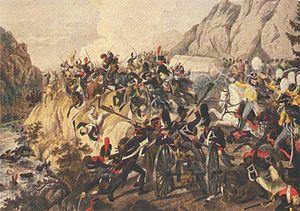
La bataille de la Katzbach a eu lieu le 26 août 1813, pendant la guerre de la Sixième Coalition dans la zone située entre le fleuve Kaczawa au nord et au nord-ouest, le plateau Janowicki à l'est, et Warmątowice et Bielowice au sud, à environ 10 km en ligne droite depuis les remparts de Legnica et à 9,5 km de Jawor. La bataille a été le résultat d'une rencontre fortuite entre les armées de l'Empire sous le commandement du Maréchal de France Macdonald et l'armée de Silésie, sous le commandement du maréchal comte Graf Gebhard Leberecht von Blücher.